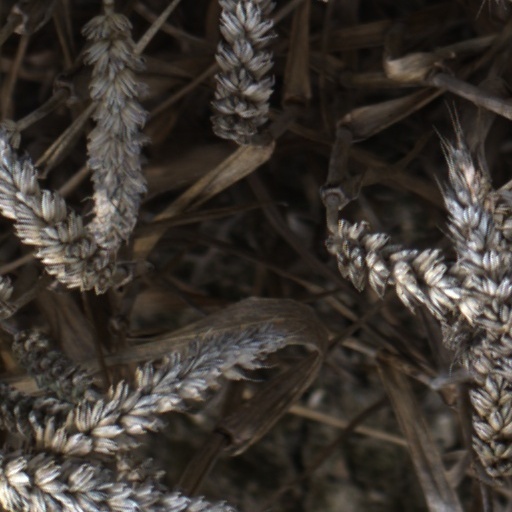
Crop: wheat